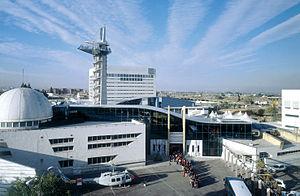
Le Parc des Sciences situé dans un quartier central de Grenade est le premier musée scientifique interactif d'Andalousie. Il a été inauguré en mai 1995 et occupe actuellement 70 000 m², depuis son ouverture il est dirigé par Ernesto Páramo Sureda, auteur du projet de musée en 1990 et de ses extensions successives. Il est devenu l'une des principales attractions touristiques de la ville. Le musée propose des expositions permanentes et temporaires, un planétarium, des installations éducatives et une galerie culturelle comprenant plusieurs espaces polyvalents et flexibles d'une capacité allant de 50 à 550 personnes, un café et un restaurant, une librairie, une bibliothèque, des cinémas, etc.